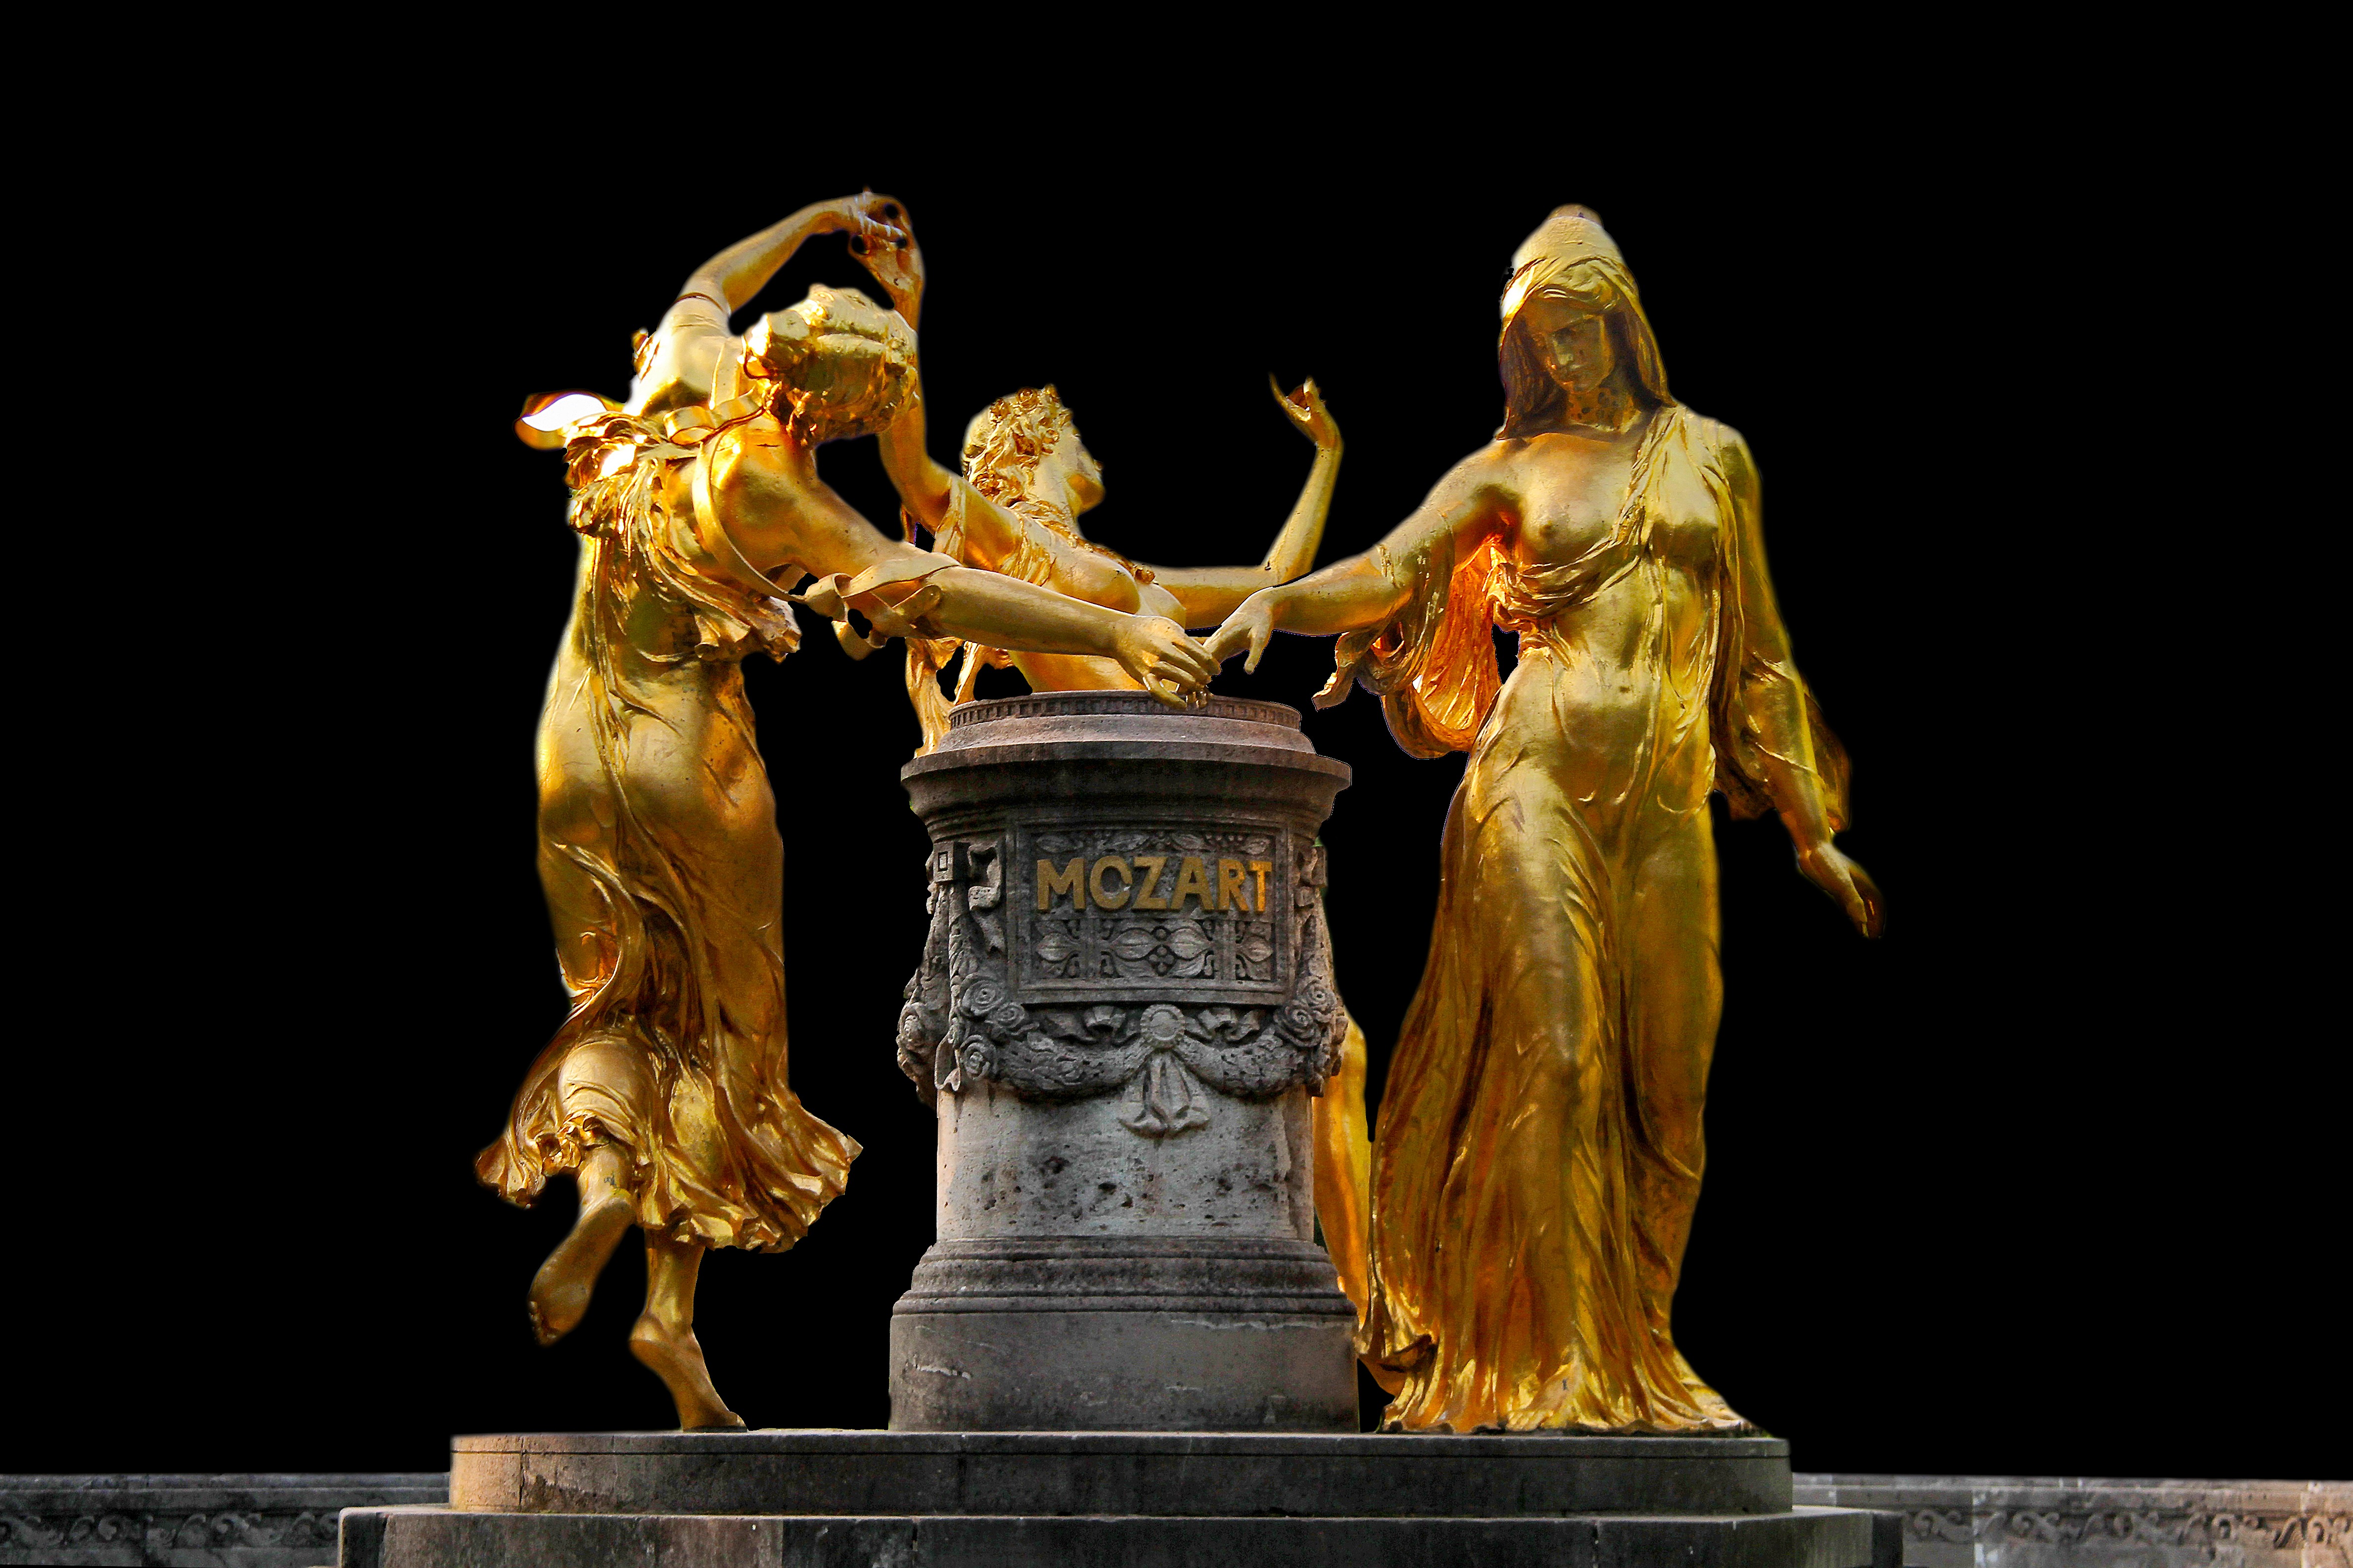
woman, monument, statue, golden, sculpture, art, figure, gold, temple, germany, bronze, nude, carving, dresden, mythology, bronze sculpture, ancient history, mozart fountain